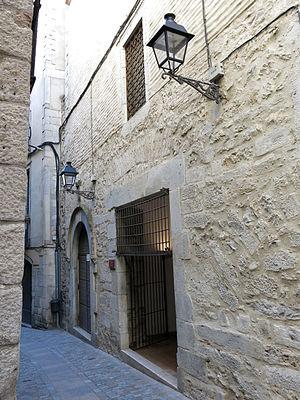
Le Musée d'Histoire de la ville de Gérone se situe au cœur du vieux quartier, dans un bâtiment singulier qui abrite l'ancien couvent Saint-Antoine de frères capucins datant du XVIIIᵉ siècle, et dont certains espaces surprenants comme le cimetière, le cloître et la citerne sont encore debout.